Vickers Valiant

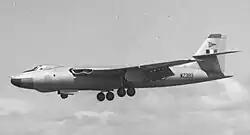
Valiant B(PR)K.1 WZ393 of 90 Squadron in original all-metal finish displaying at Blackpool Squires Gate airport in 1957

In April 1951, an initial production order for 25 Valiant B.1 (Bomber Mark 1) aircraft was placed by the Ministry of Supply on behalf of the RAF. The timing of this order was key to establishing production quickly. Due to shortages of steel and other materials while setting up an assembly line at Brooklands, substantial portions of the production jigs for the Valiant were made from concrete. The first five Valiants produced were completed to a pre-production standard, the first being WP199. On 21 December 1953, the production aircraft conducted its first flight; this had again occurred within the schedule that Edwards had promised.